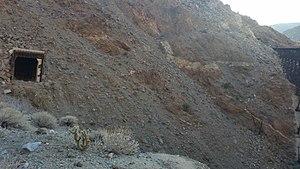
Le Pont à tréteaux de Goat Canyon est le plus grand du monde en bois cintré de tréteaux. Il se trouve à environ 80 km à l'est de San Diego, en Californie. Il a été construit en 1933 dans le cadre du San Diego and Arizona Eastern Railway.